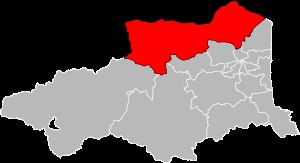
La Vallée de l'Agly (kanton)
Placering i departementet Pyrénées-Orientales
La Vallée de l'Agly er en fransk kanton beliggende i departementet Pyrénées-Orientales i regionen Occitanie. Kantonen blev oprettet pr. dekret 26. februar 2014 og er dannet af kommuner fra de nedlagte kantoner Saint-Paul-de-Fenouillet, Sournia, Latour-de-France og Rivesaltes. Kantonen ligger i både Arrondissement Prades og Arrondissement Perpignan. Hovedbyen er Rivesaltes.